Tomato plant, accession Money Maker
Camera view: vertical (180 deg); turntable rotation: 30 degrees
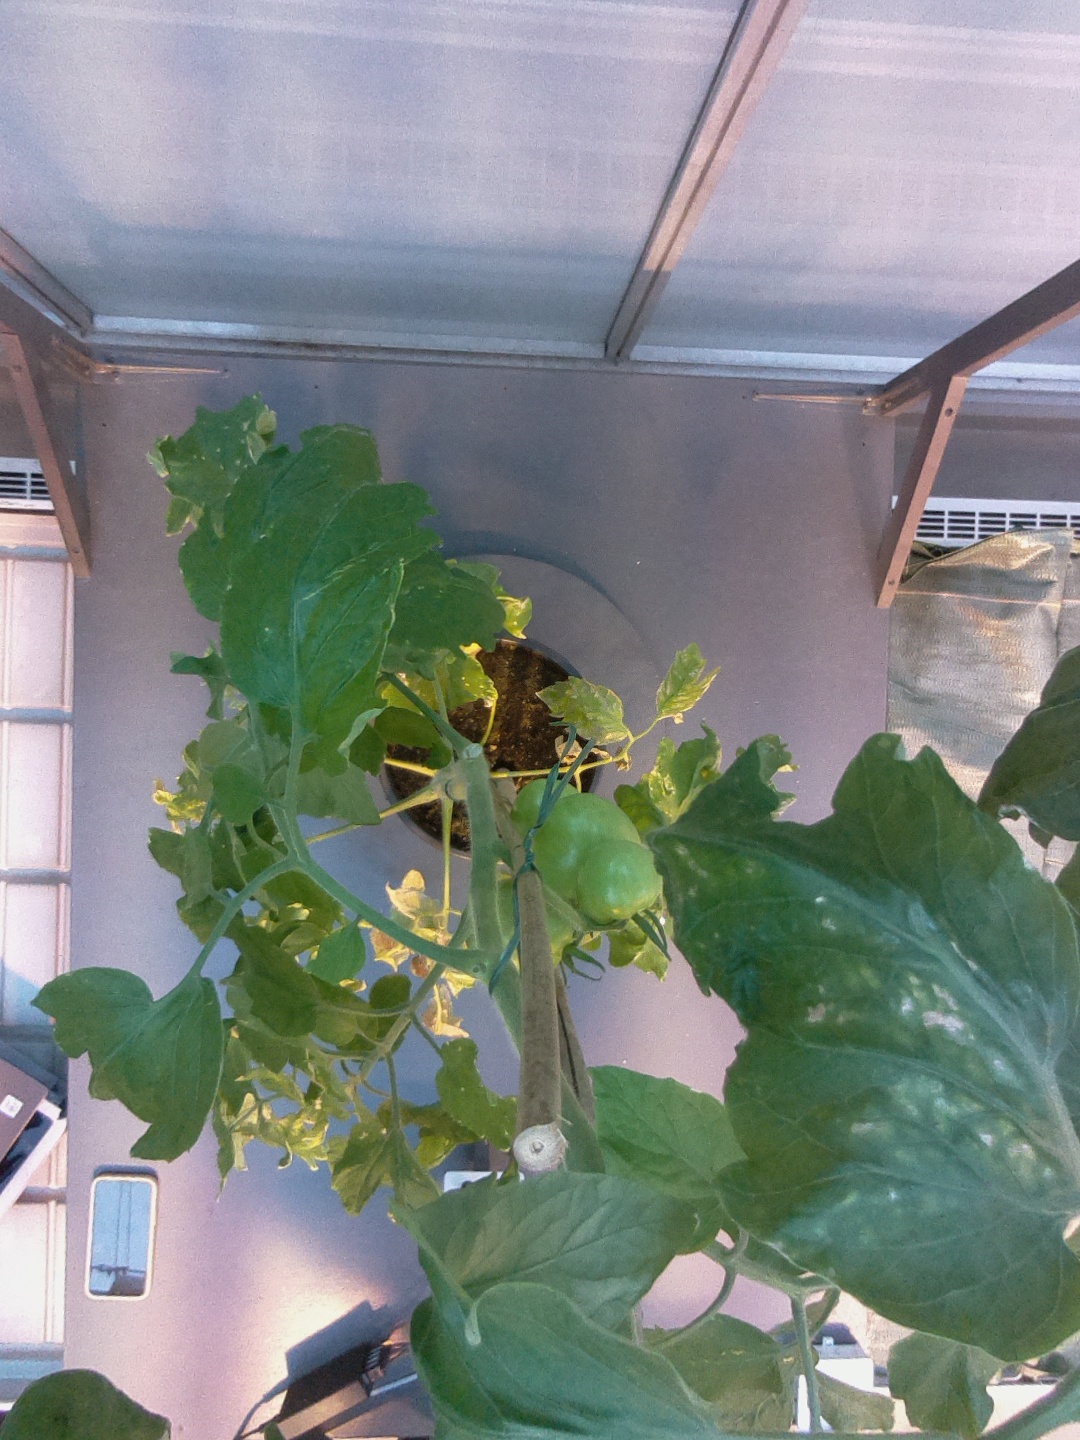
BBCH growth stage 77: 70%-80% of final fruit size